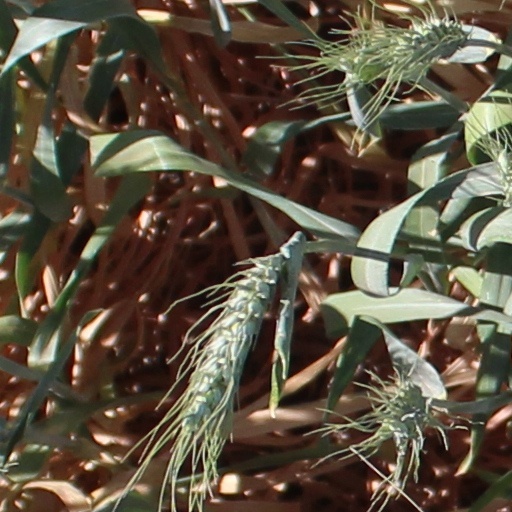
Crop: wheat